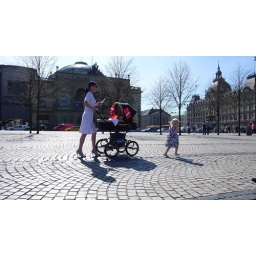
the little girl was decked out in golden shoes and designer sunglasses to match her posh mommy